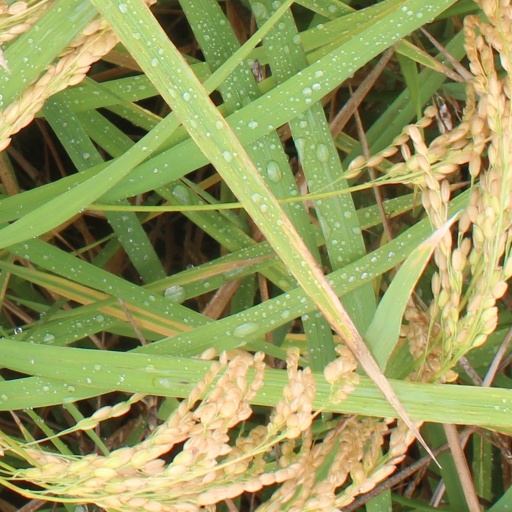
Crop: rice